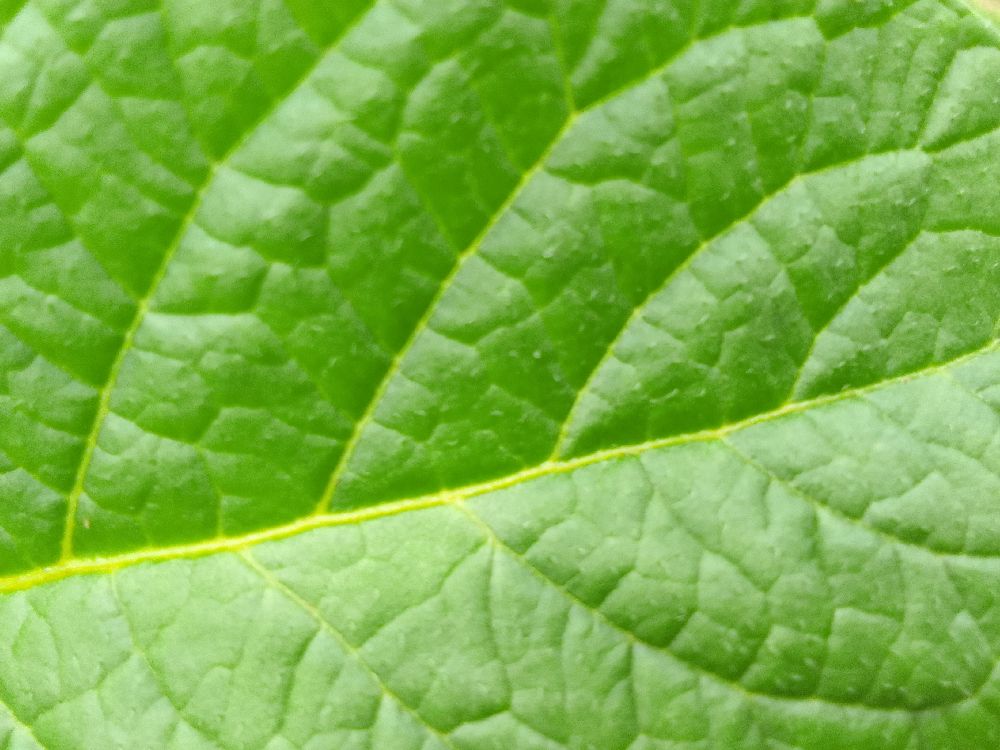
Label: Healthy